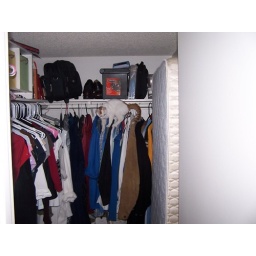
white cat in the closet